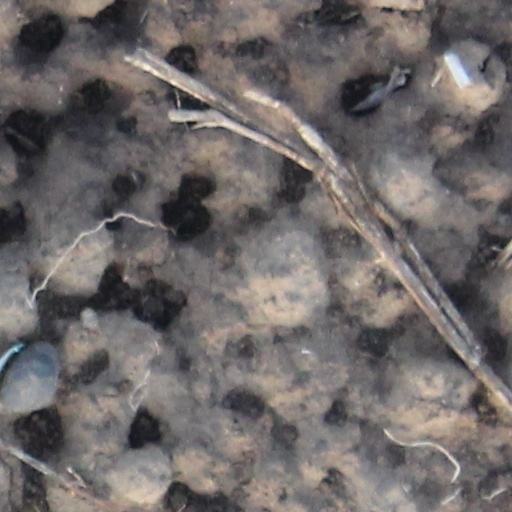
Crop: wheat